Describe the emotion expressed in this image:  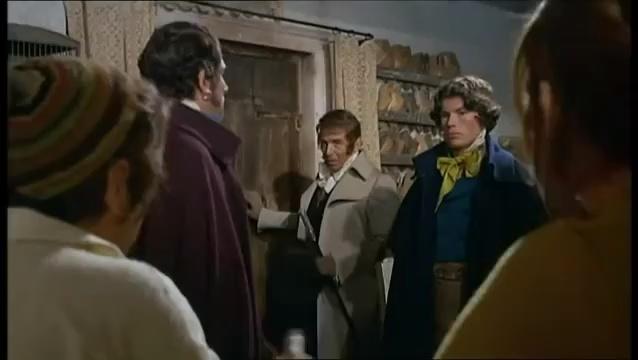
This person displays Suffering, valence and arousal with low intensity.